History of Czechoslovakia

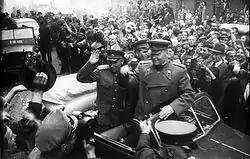
Soviet Marshall Konev at the liberation of Prague by the Red Army in May 1945.

Finding itself abandoned by the Western powers, the Czechoslovak government agreed to abide by the agreement. Beneš resigned as president on 5 October 1938, fled to London and was succeeded by Emil Hácha. In early November 1938, under the First Vienna Award, Czechoslovakia was forced to cede the mainly Hungarian-populated southern Slovakia (one third of Slovakia) to Hungary. After an ultimatum on 30 September (but without consulting with any other countries), Poland obtained the disputed the Trans-Olza region as a territorial cession shortly after the Munich Agreement, on 2 October. The ultimatum was only sent after Czech request.